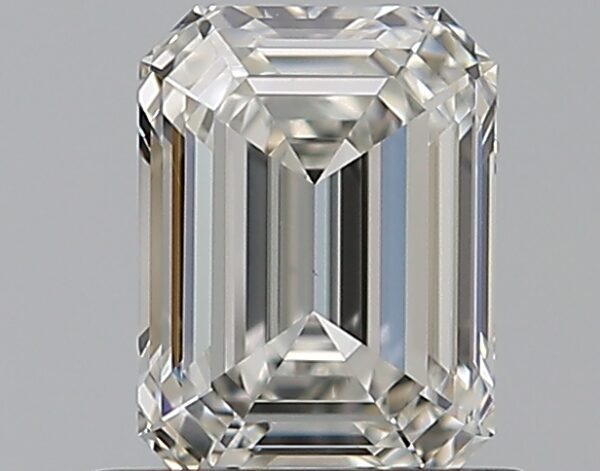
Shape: emerald
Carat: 0.71
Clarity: VVS2
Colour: G
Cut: EX
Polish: EX
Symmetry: EX
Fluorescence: N
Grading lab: GIA
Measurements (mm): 5.94 x 4.39 x 2.73